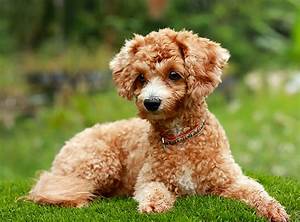
Label: dog